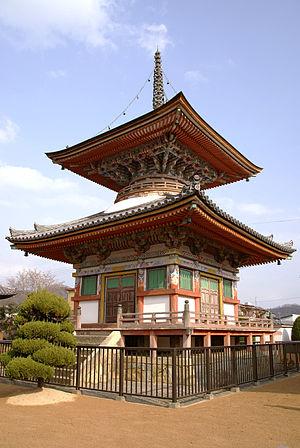
Le Sagami-ji, est un temple bouddhiste de la secte shingon situé à Kasai dans la préfecture de Hyōgo au Japon. Son nom local est Senjōsan. L'empereur Shōmu ordonne sa construction durant la dix-septième année de l'ère Tenpyō, à la demande du moine bouddhiste Gyōki.
Un tahōtō est une forme de pagode japonaise trouvée principalement dans les temples bouddhistes des écoles Shingon et Tendai du bouddhisme Vajrayana. Cette forme est unique parmi les pagodes car elle comprend un nombre pair d'étages. Le second étage a une balustrade et semble habitable mais est néanmoins inaccessible et n'offre aucun espace utile. Son nom renvoie à Prabhutaratna, représenté assis dans une « pagode ornée de nombreux bijoux » dans le onzième chapitre du Sūtra du Lotus. Avec une partie inférieure carrée et une partie supérieure cylindrique, un toit « en jupe » mokoshi, un toit pyramidal et un épi de faîtage, le tahōtō ou le plus grand daitō est un des shichidō garan d'un temple Shingon. Après l'époque de Heian, la construction des pagodes décline en général et les nouveaux tahōtō se font rares. Six exemples, dont celui de Ishiyama-dera est le plus ancien, ont été désignés Trésor national.